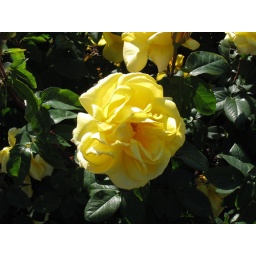
A rose in the Rosenborg castle gardens (IMG_5894)